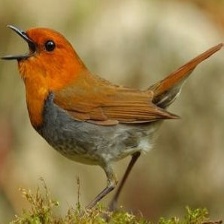
Species: JAPANESE ROBIN
Scientific name: ERITHACUS AKAHIGE
ImageNet parent category: robin